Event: Typhoon Ruby
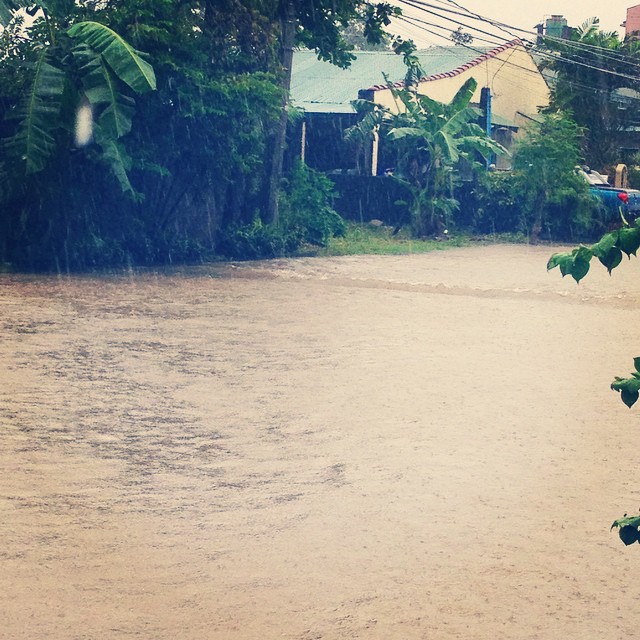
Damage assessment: damage